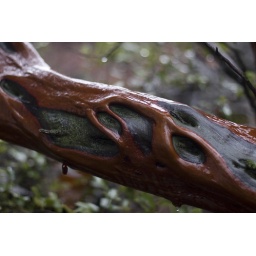
A very red tree near shasta lake, on our mount shasta trip.